Sacramento, California

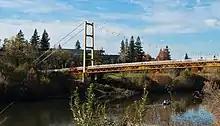
Guy West Bridge is a pedestrian and cyclist crossing over the American River, connecting California State University, Sacramento to the Campus Commons neighborhood.

Sacramento boasts an extensive park system consisting of over of parkland and recreation centers. In its 2013 ParkScore ranking, The Trust for Public Land reported Sacramento was tied with San Francisco and Boston for having the third-best park system among the 50 most populous U.S. cities. ParkScore ranks city park systems by a formula that analyzes the city's median park size, park acres as percent of city area, the percent of residents within a half-mile of a park, spending of park services per resident, and the number of playgrounds per 10,000 residents.